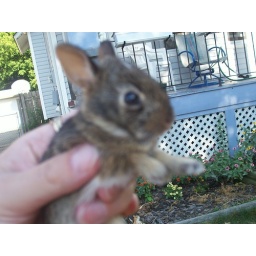
found this little thing in my flower bed - sorry it's a bit blurry.